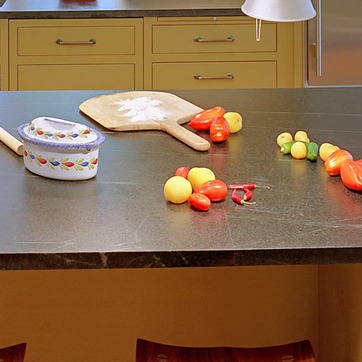
Material: food